Fracas (perfume)

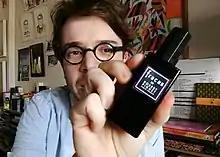
A fragrance vlogger holds up a bottle of Fracas in 2017

Fracas is a 1948 perfume created by French perfumer Germaine Cellier for French fashion designer Robert Piguet. It is based on the scent of tuberose, a pungent small white flower (unrelated to rose). A landmark fragrance, it has spawned many imitators and as of 2024 has been in production for over 75 years.